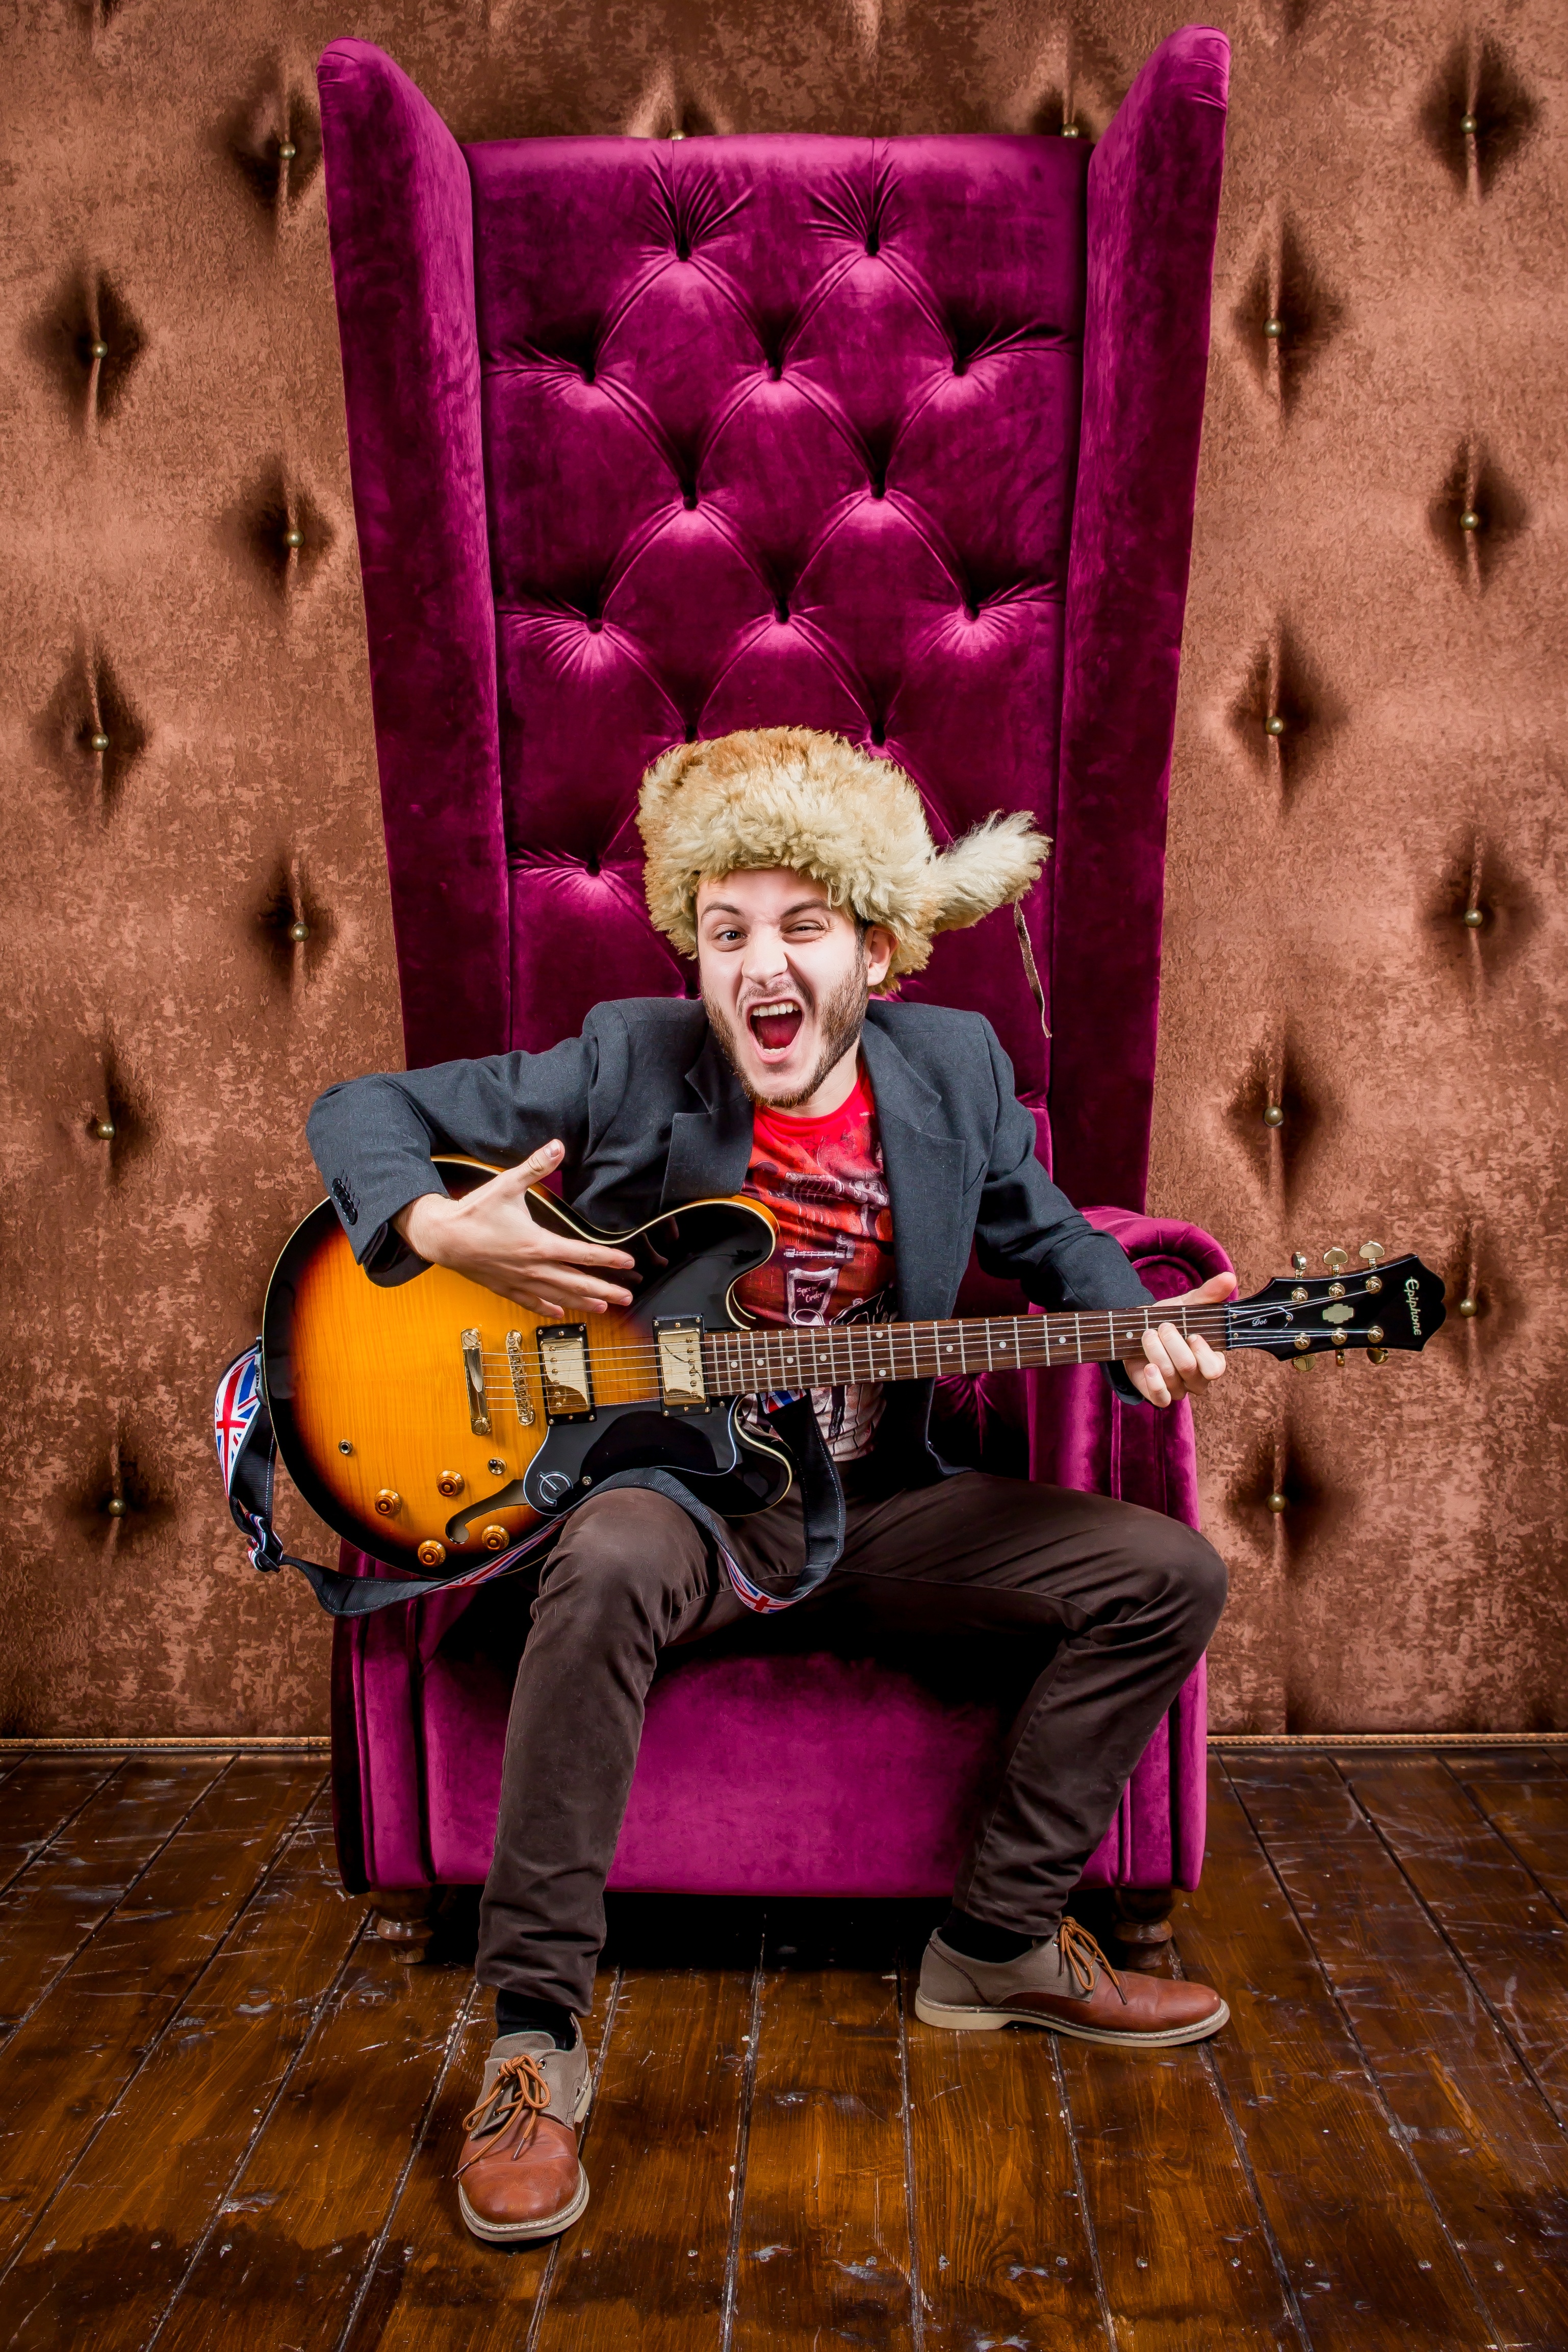
music, guitar, musician, toy, image, guitarist, screenshot